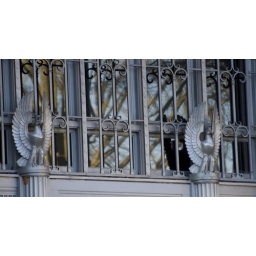
Trees reflected in the windows of the Carolina First bank building in Greenville, SC